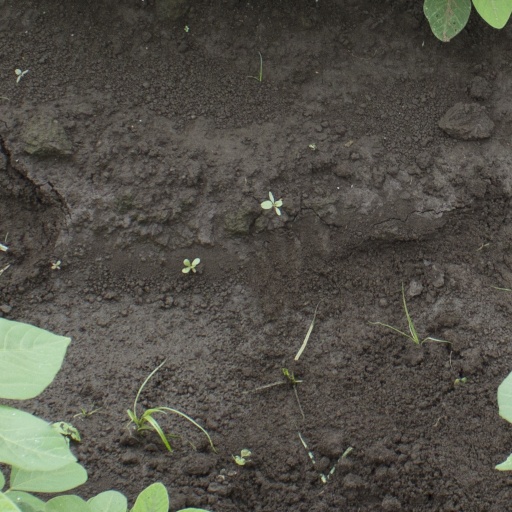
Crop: soybean